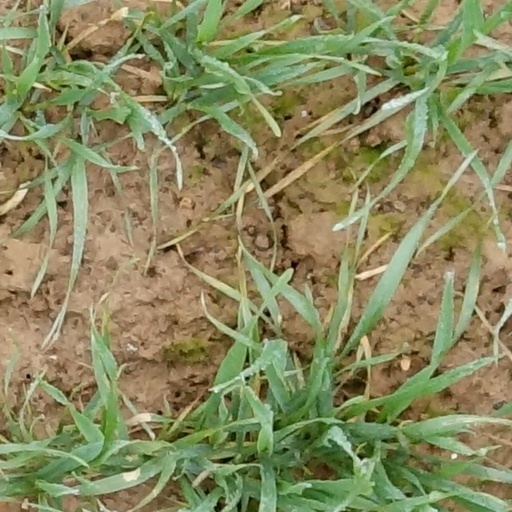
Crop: wheat